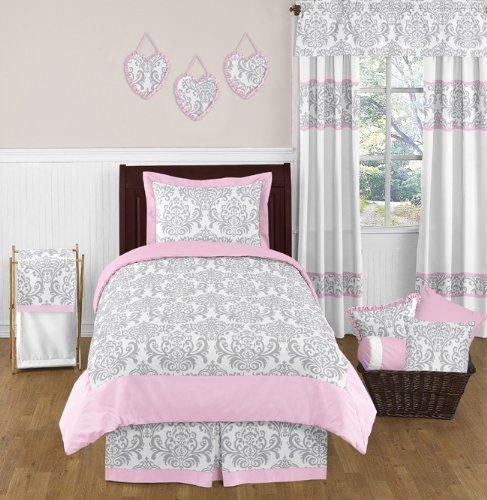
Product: Sweet Jojo Designs 4-Piece Pink and Gray Elizabeth Childrens and Kids Bedding Girls Twin Set
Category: Home & Kitchen | Bedding | Kids' Bedding | Sheets & Pillowcases | Sheet & Pillowcase Sets
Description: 4 piece Twin bedding set: 1-Lightweight Comforter, 1-Standard Sham, 1-Twin Bed Skirt, 1-Window Valance.
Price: $119.99
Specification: ProductDimensions:62x86x1.5inches|ItemWeight:5pounds|ShippingWeight:5.75pounds(Viewshippingratesandpolicies)|Department:baby-boys|Manufacturer:JojoDesigns,LLC|ASIN:B0775RB1X9|Itemmodelnumber:B00CM9L1KU